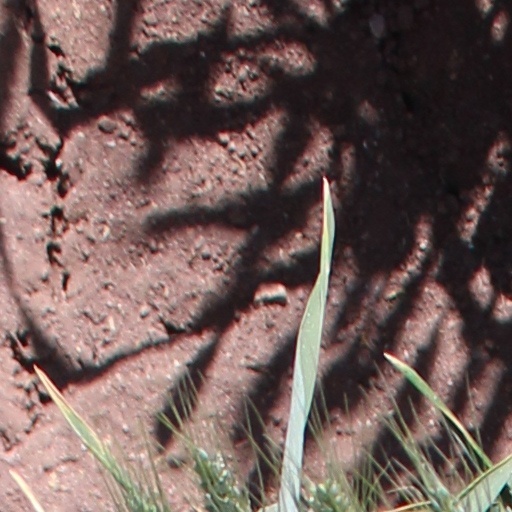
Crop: wheat